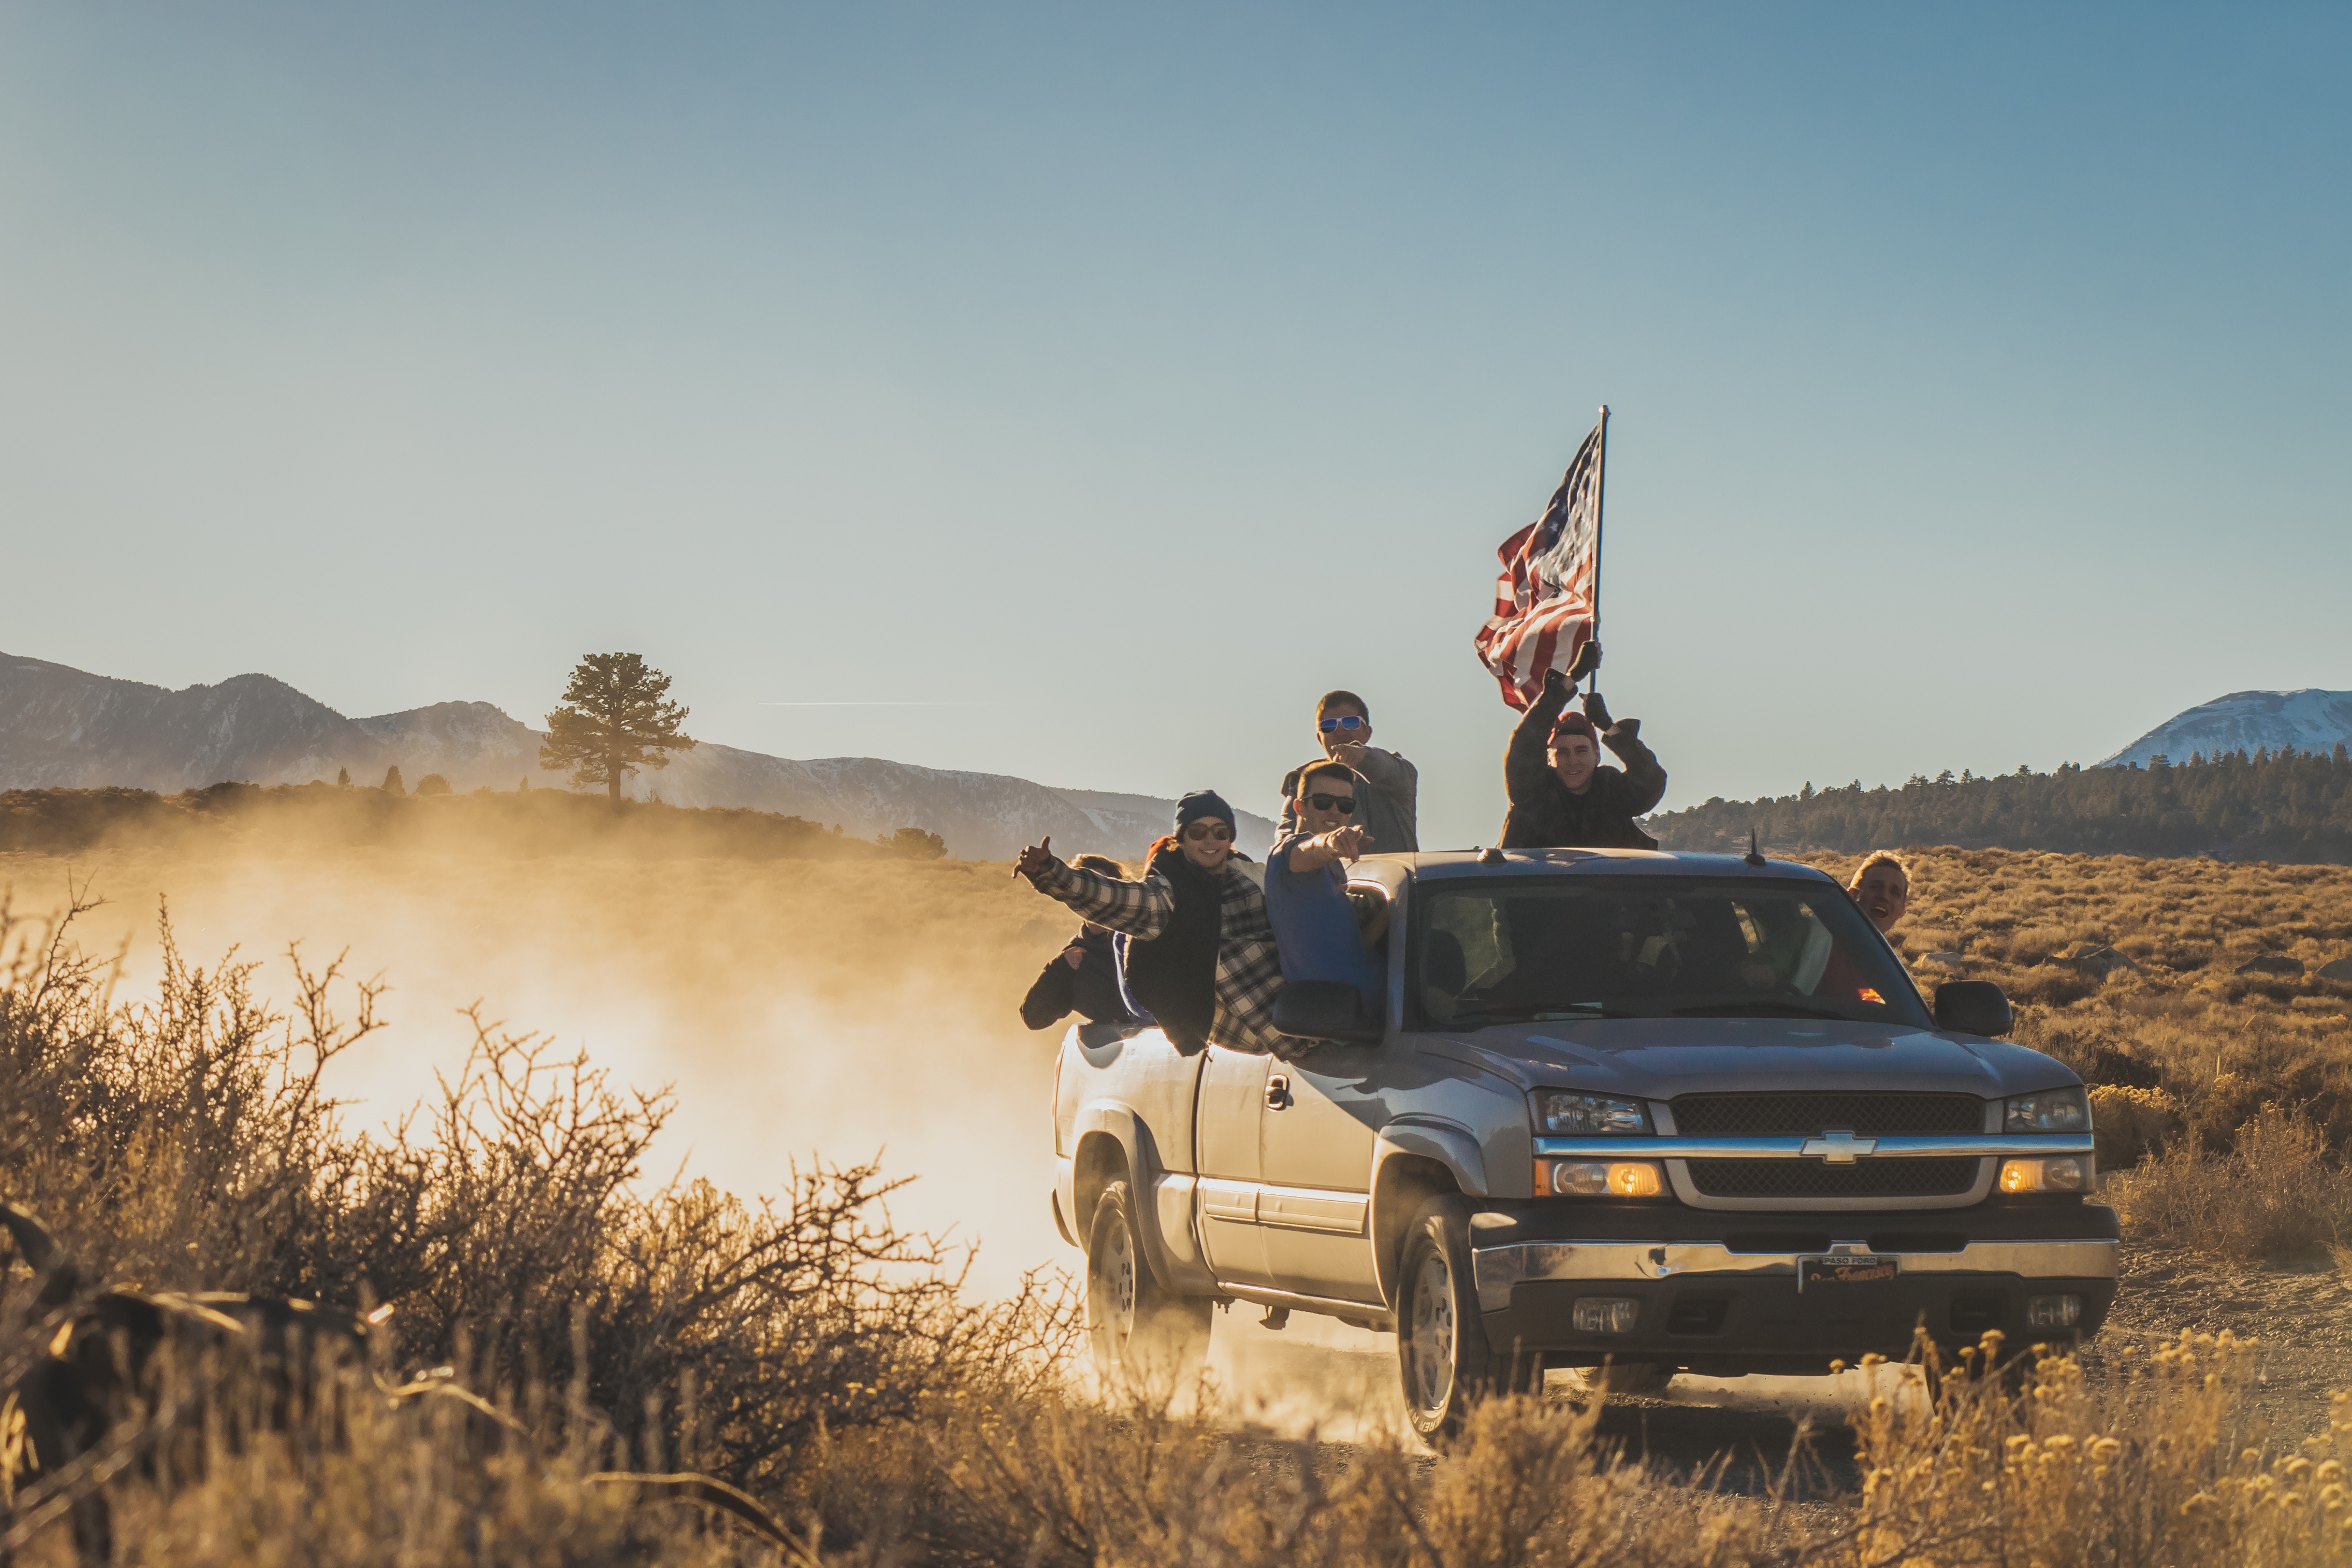
landscape, sand, car, countryside, desert, driving, jeep, vehicle, drive, dust, road trip, safari, screenshot, automobile make, natural environment, off roading